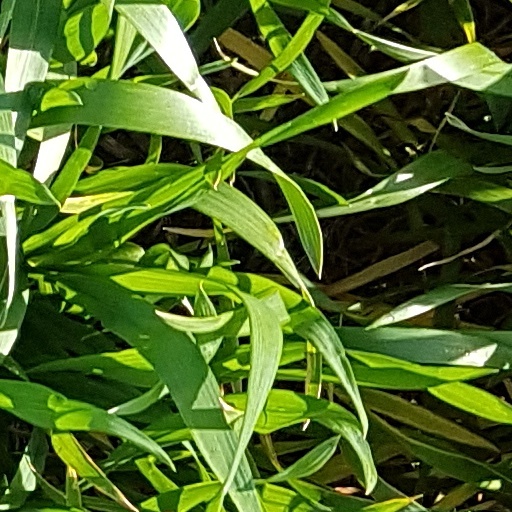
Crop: wheat